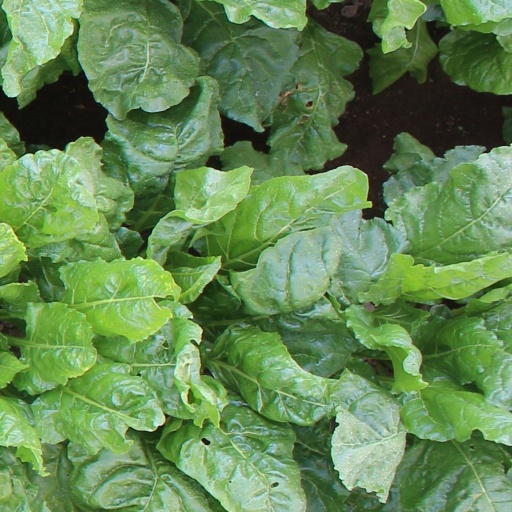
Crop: sugar beet